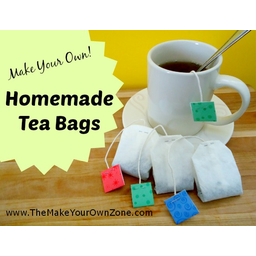
Label: trash